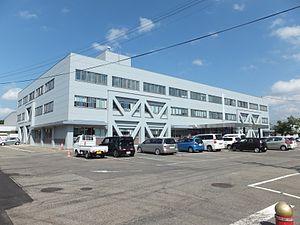
Daisen est une ville située dans la préfecture d'Akita, au Japon.